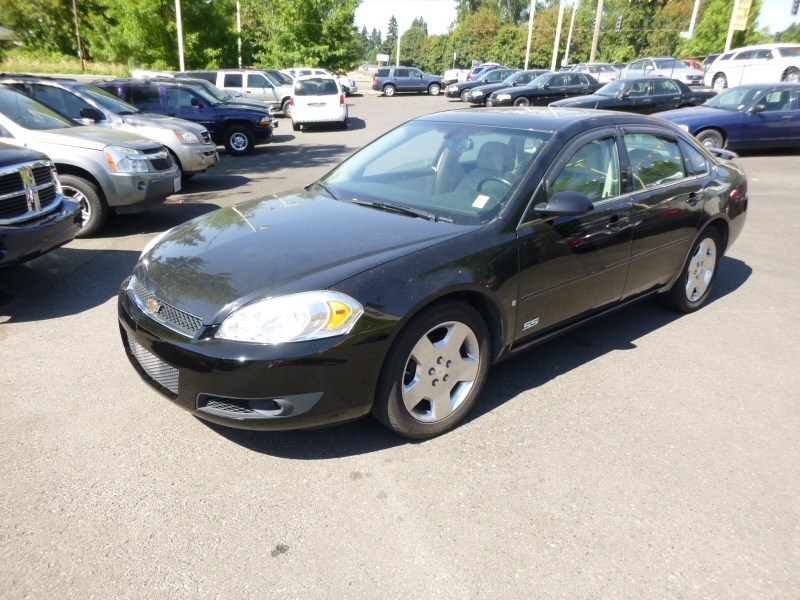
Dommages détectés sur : capot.
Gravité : mineur